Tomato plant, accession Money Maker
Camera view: horizontal (90 deg, fisheye); turntable rotation: 0 degrees
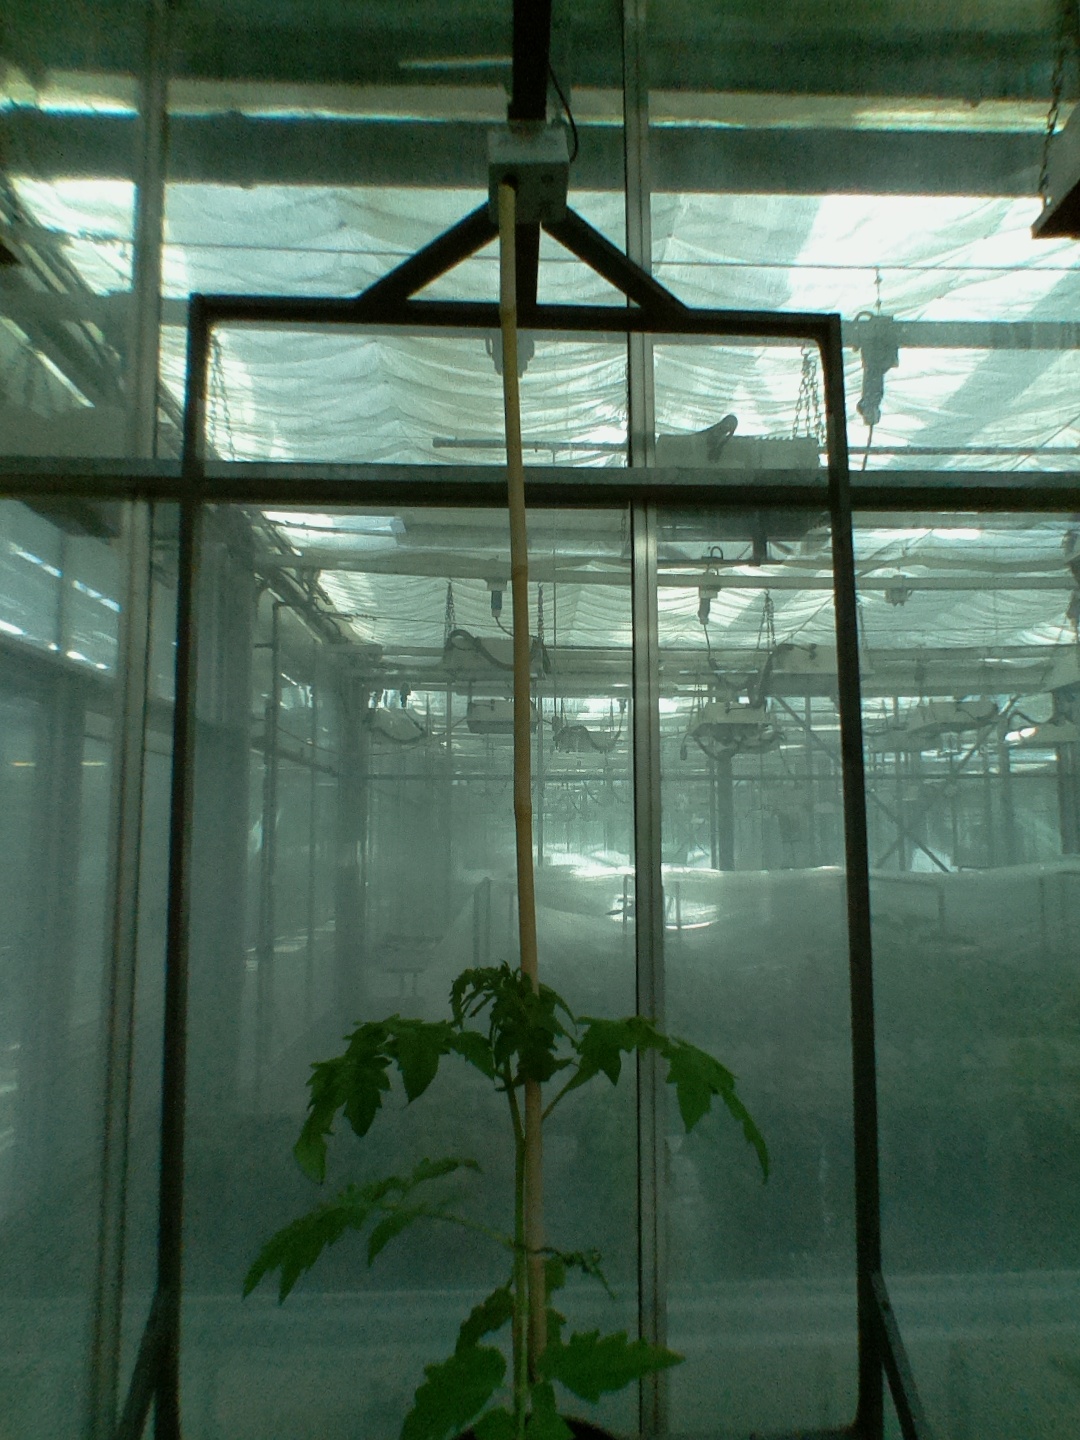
BBCH growth stage 14: 8 of true leaves visible